George Bush Intercontinental Airport

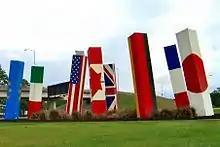
Flag posts of G7 member countries plus the European Union titled "Light Spikes" located outside the airport entrance

Ed Carpenter's "Light Wings", a multicolored glass sculpture suspended below a skylight, adorns the Terminal A North Concourse. In Terminal A, South Concourse stands Terry Allen's "Countree Music". Allen's piece is a cast bronze tree that plays instrumental music by Joe Ely and David Byrne, though the music is normally turned off. The corridor leading to Terminal A displays Leamon Green's "Passing Through", a etched glass wall depicting airport travelers.